Masada

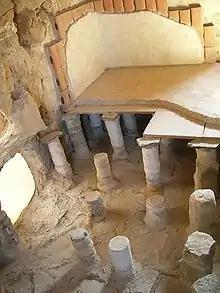
A "caldarium" (hot room) in northern Roman-style public bath (#35 on plan)

According to Josephus, between 37 and 31 BC, Herod the Great built a large fortress on the plateau as a refuge for himself in the event of a revolt and erected two palaces with an endless food supply.